Nick Heidfeld

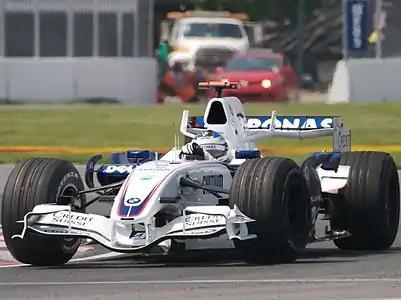
Heidfeld driving the F1.07 for BMW Sauber at the 2007 Canadian Grand Prix, where he took his best result of the season by finishing in second place

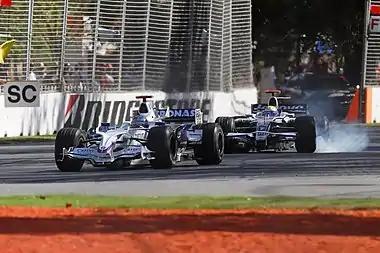
Heidfeld took second place at the 2008 Australian Grand Prix.

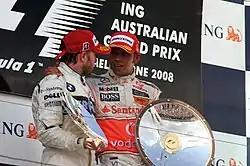
Heidfeld, who finished second in 2008 Australian Grand Prix, with race winner Lewis Hamilton on the podium

Heidfeld started the 2007 season strongly. In Bahrain, he chased down and overtook reigning world champion Fernando Alonso around the outside, finishing half a minute ahead of his BMW teammate Kubica. He scored three fourth places in the opening three races, a sixth in Monaco, and a second place at the Canadian Grand Prix, where he also out-qualified both Ferraris, equalling his best ever Grand Prix finish. After retiring from fifth place at Indianapolis, he was outscored by teammate Kubica at both Magny-Cours and Silverstone. At an eventful European Grand Prix at the Nürburgring, Heidfeld's home circuit, where he collided with Kubica on the opening lap, he recovered and overtook Kubica on the final lap to finish sixth, despite making six pitstops during the race. Heidfeld returned to form in Hungary, qualifying second and finishing third to score his and BMW's second podium of the season. He finished fourth at the Turkish and Italian Grand Prix, and fifth in the Belgian Grand Prix. He eventually finished a career-best fifth in the championship with 61 points, outpointing Kubica by 22 points.